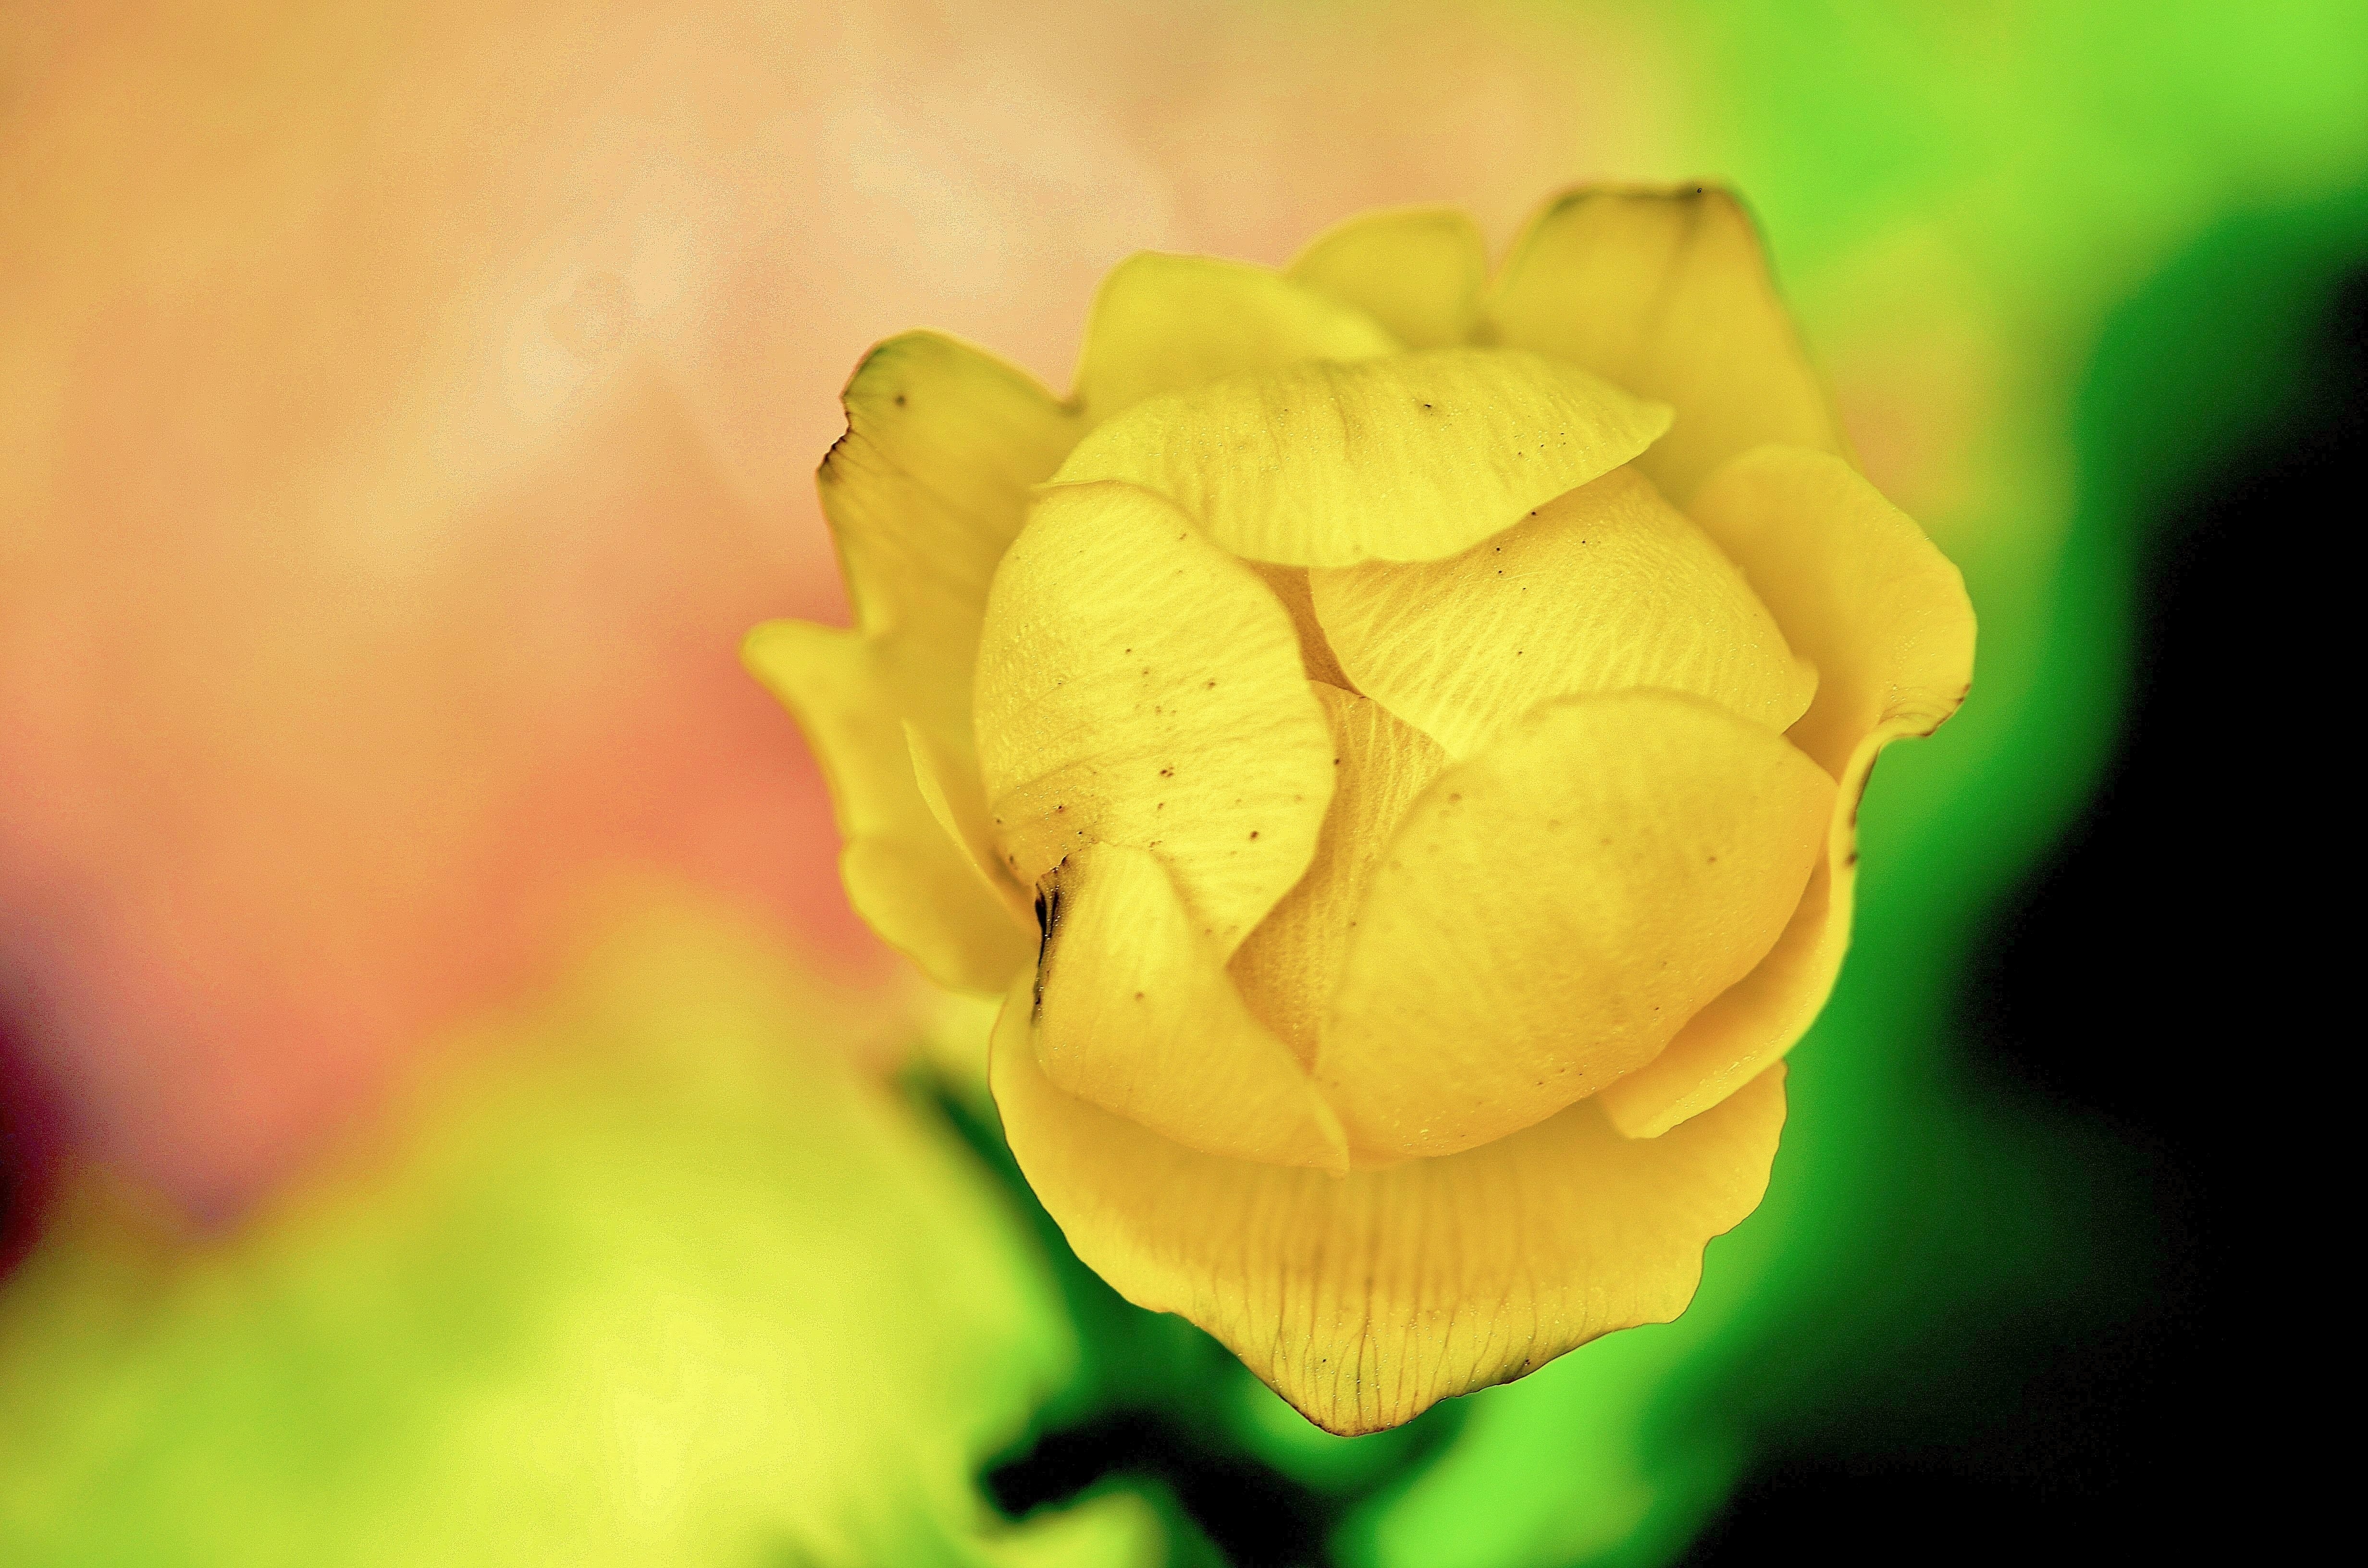
nature, blossom, plant, sunshine, photography, sunlight, leaf, flower, petal, bloom, floral, rose, spring, green, macro, yellow, flora, yellow flower, flowers, close up, beautiful, bud, macro photography, flowering plant, garden roses, rose family, plant stem, land plant